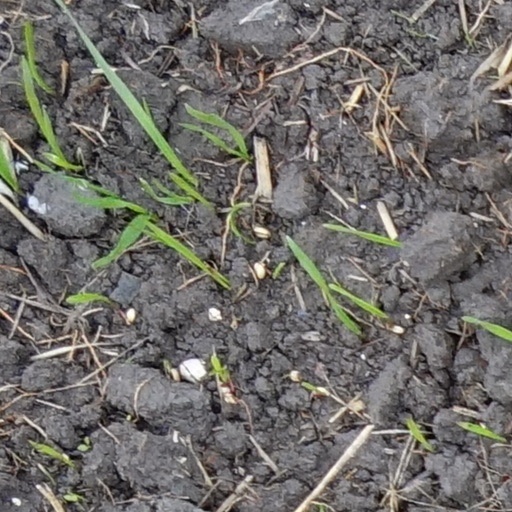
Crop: wheat